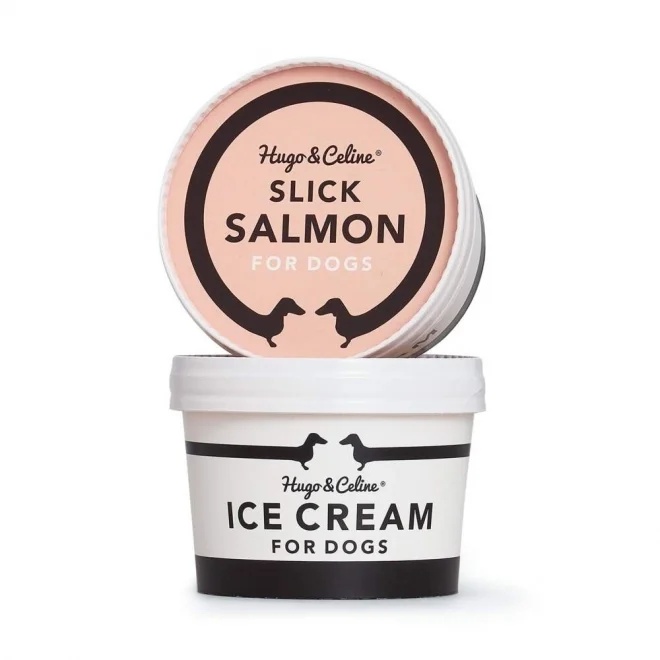
Hugo och Celine Slick Salmon
Brand: Hugo & Celine
Category: Food, Beverages & Tobacco > Food Items > Frozen Desserts & Novelties > Ice Cream & Frozen Yogurt > Ice Cream